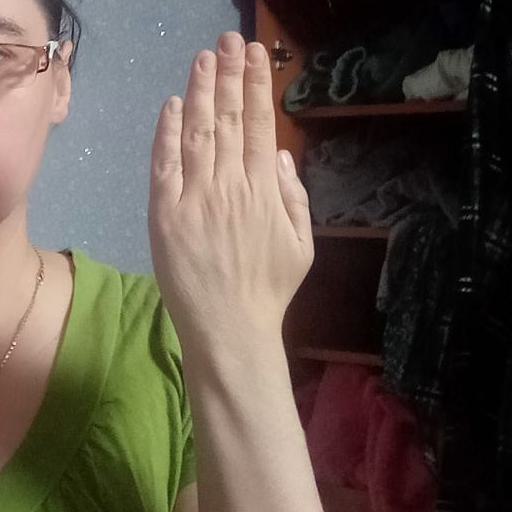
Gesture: stop_inverted